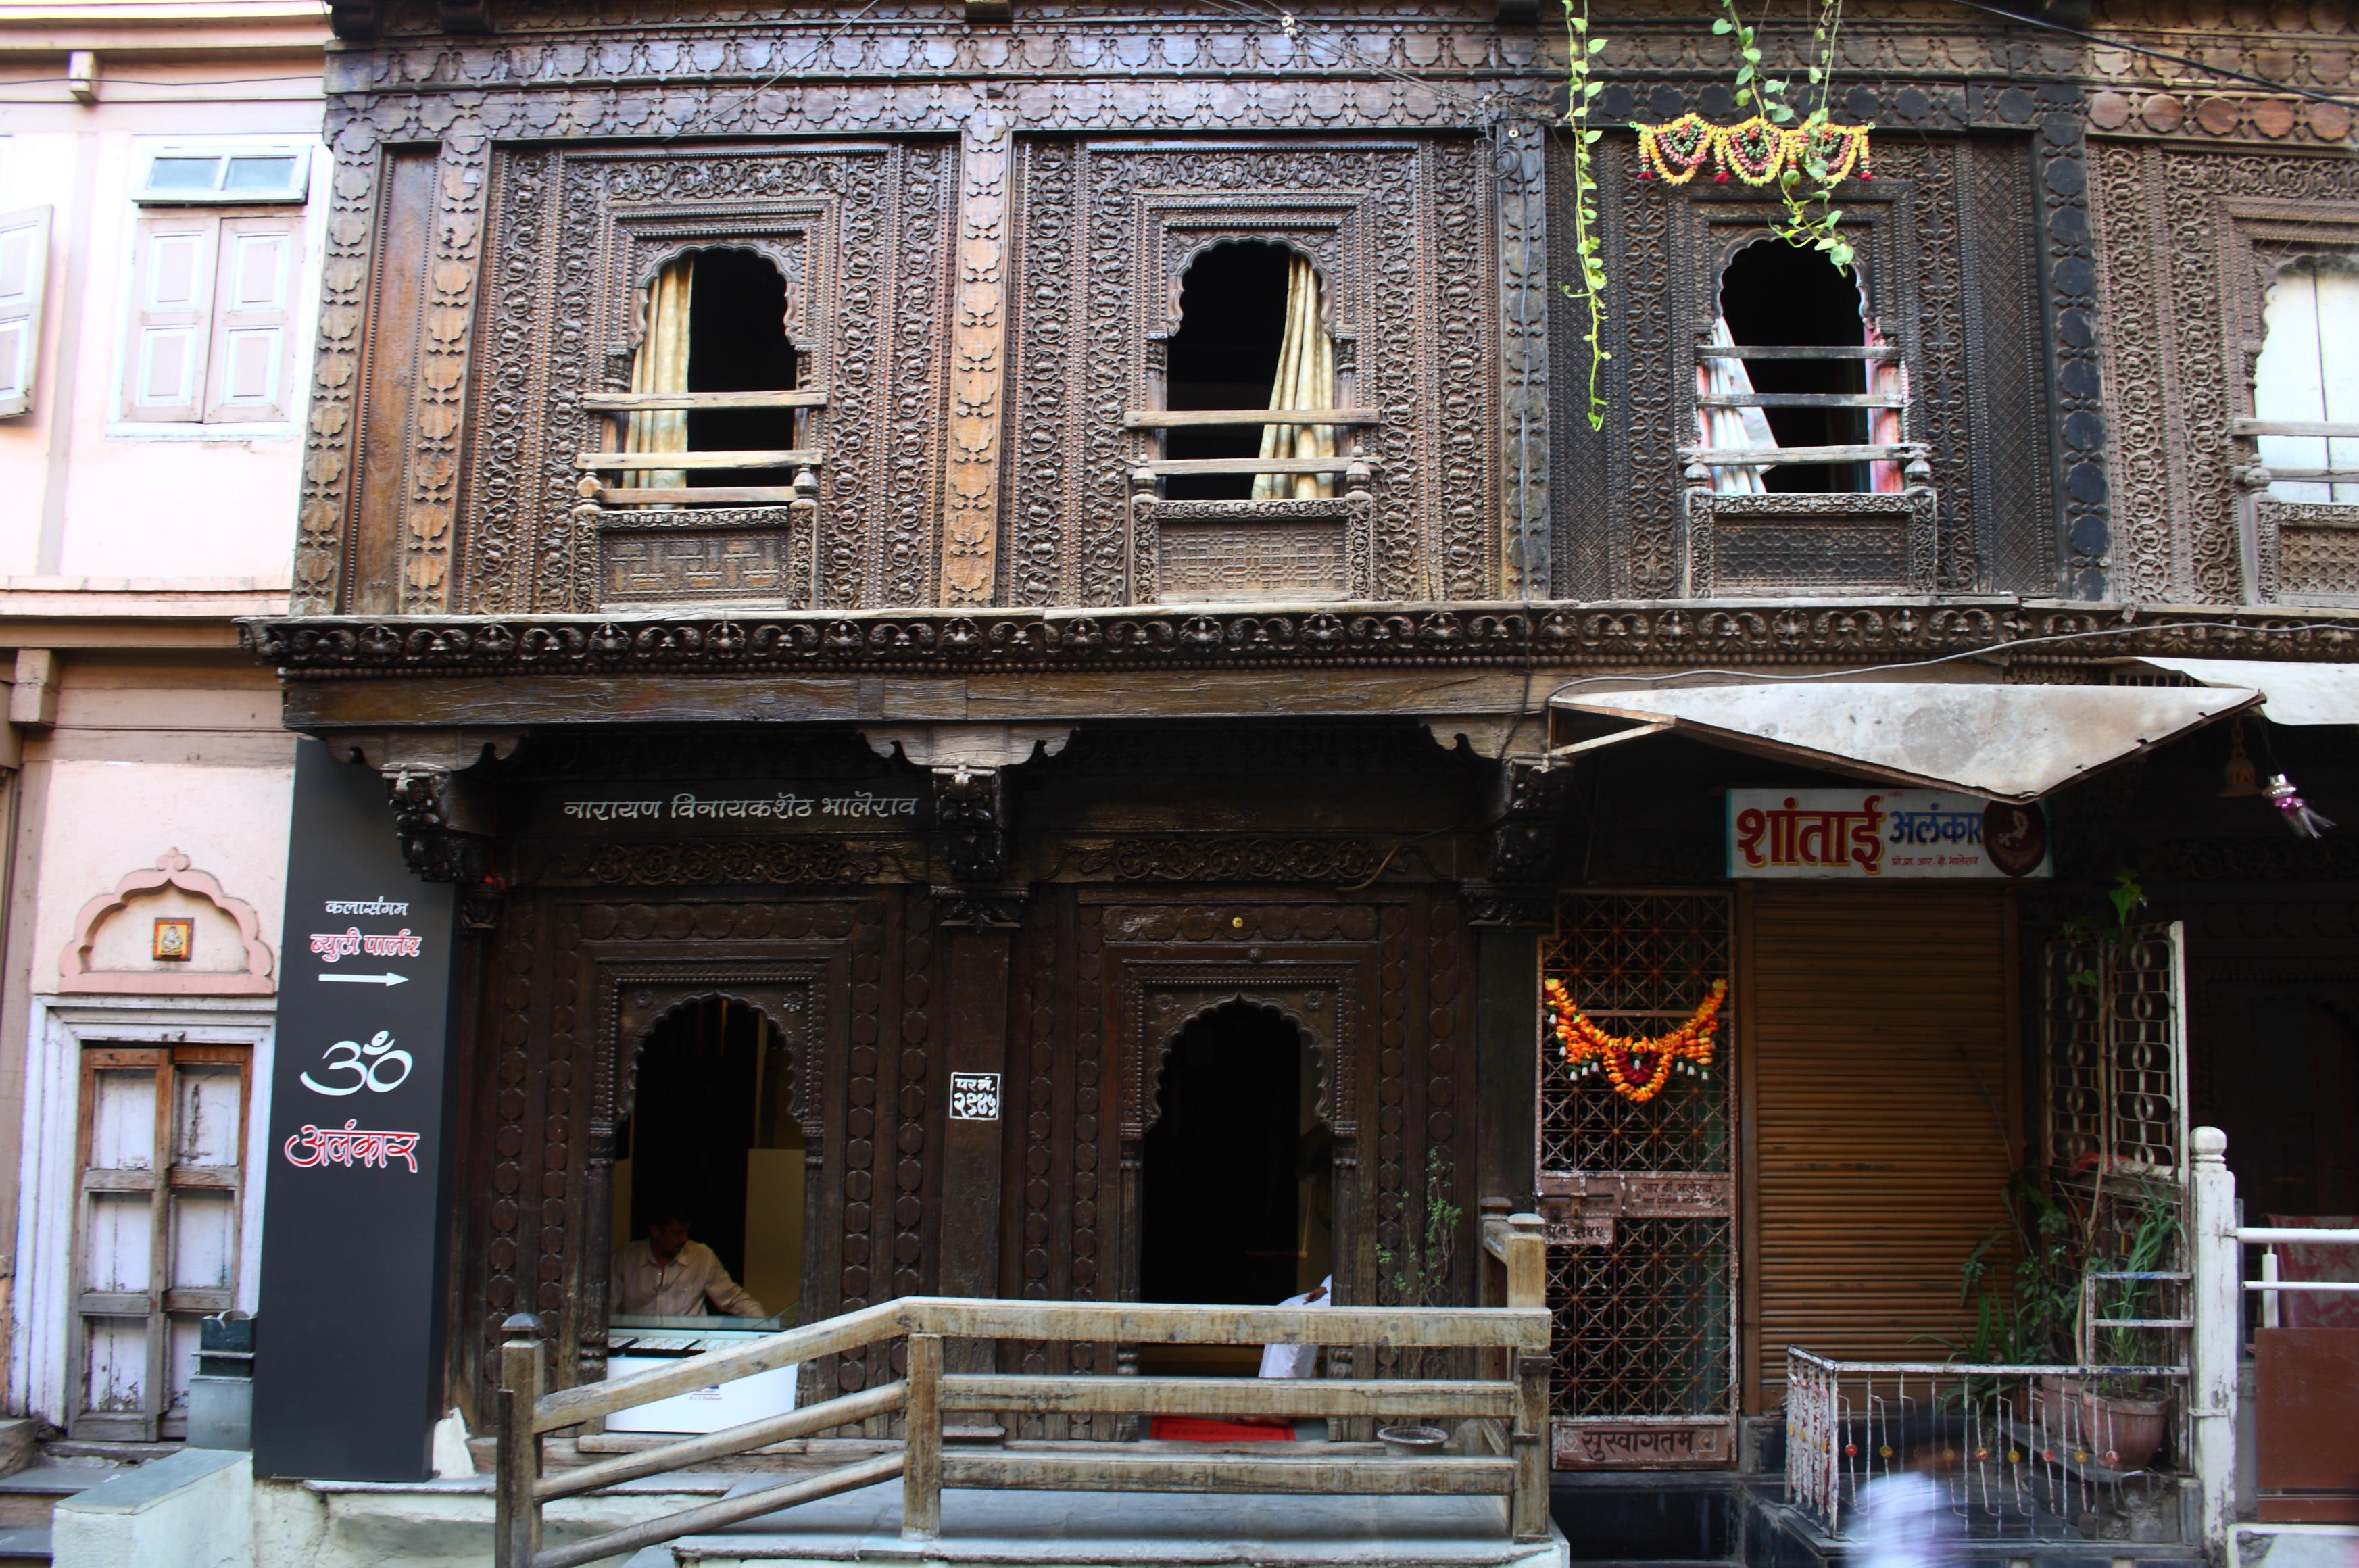
architecture, house, town, building, restaurant, downtown, travel, facade, tourism, place of worship, temple, woodwork, wooden, shrine, heritage, urban area